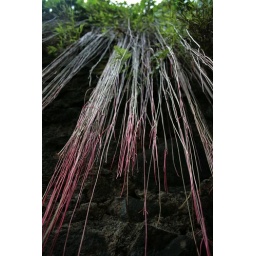
plants that i found in the slump area, i hv no idea what it is, but i's cute pinkish sorta